Dan Taberski

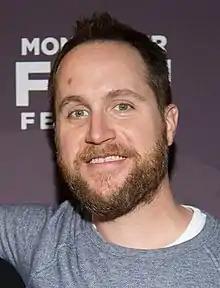
Taberski in 2016

Dan Taberski is a writer, director, and producer based in New York City. He is best known for hosting investigative journalism podcasts "Missing Richard Simmons", "Surviving Y2K," "Running From Cops", "9/12", "The Line", and "Hysterical".